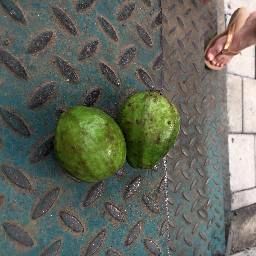
Fruit: Guava
Quality: Good